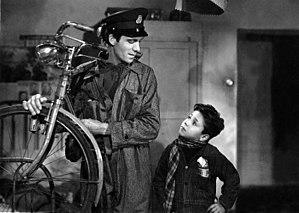
Le Voleur de bicyclette est un film italien de Vittorio De Sica sorti en 1948. Le film retrace l'histoire d'un père de famille pauvre de l'immédiat après-guerre qui s'est fait voler l'outil de travail indispensable à la survie de sa jeune famille, sa bicyclette.